LSU Tigers and Lady Tigers

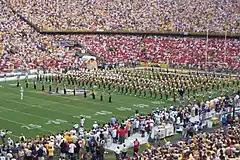
LSU Tiger Marching Band

The women's tennis team participates in the Western division of the Southeastern Conference and is currently coached by co-head coaches Julia Sell and Michael Sell. They play home matches at the LSU Tennis Complex.